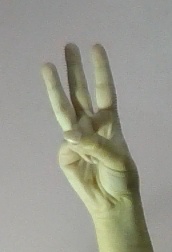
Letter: thaa